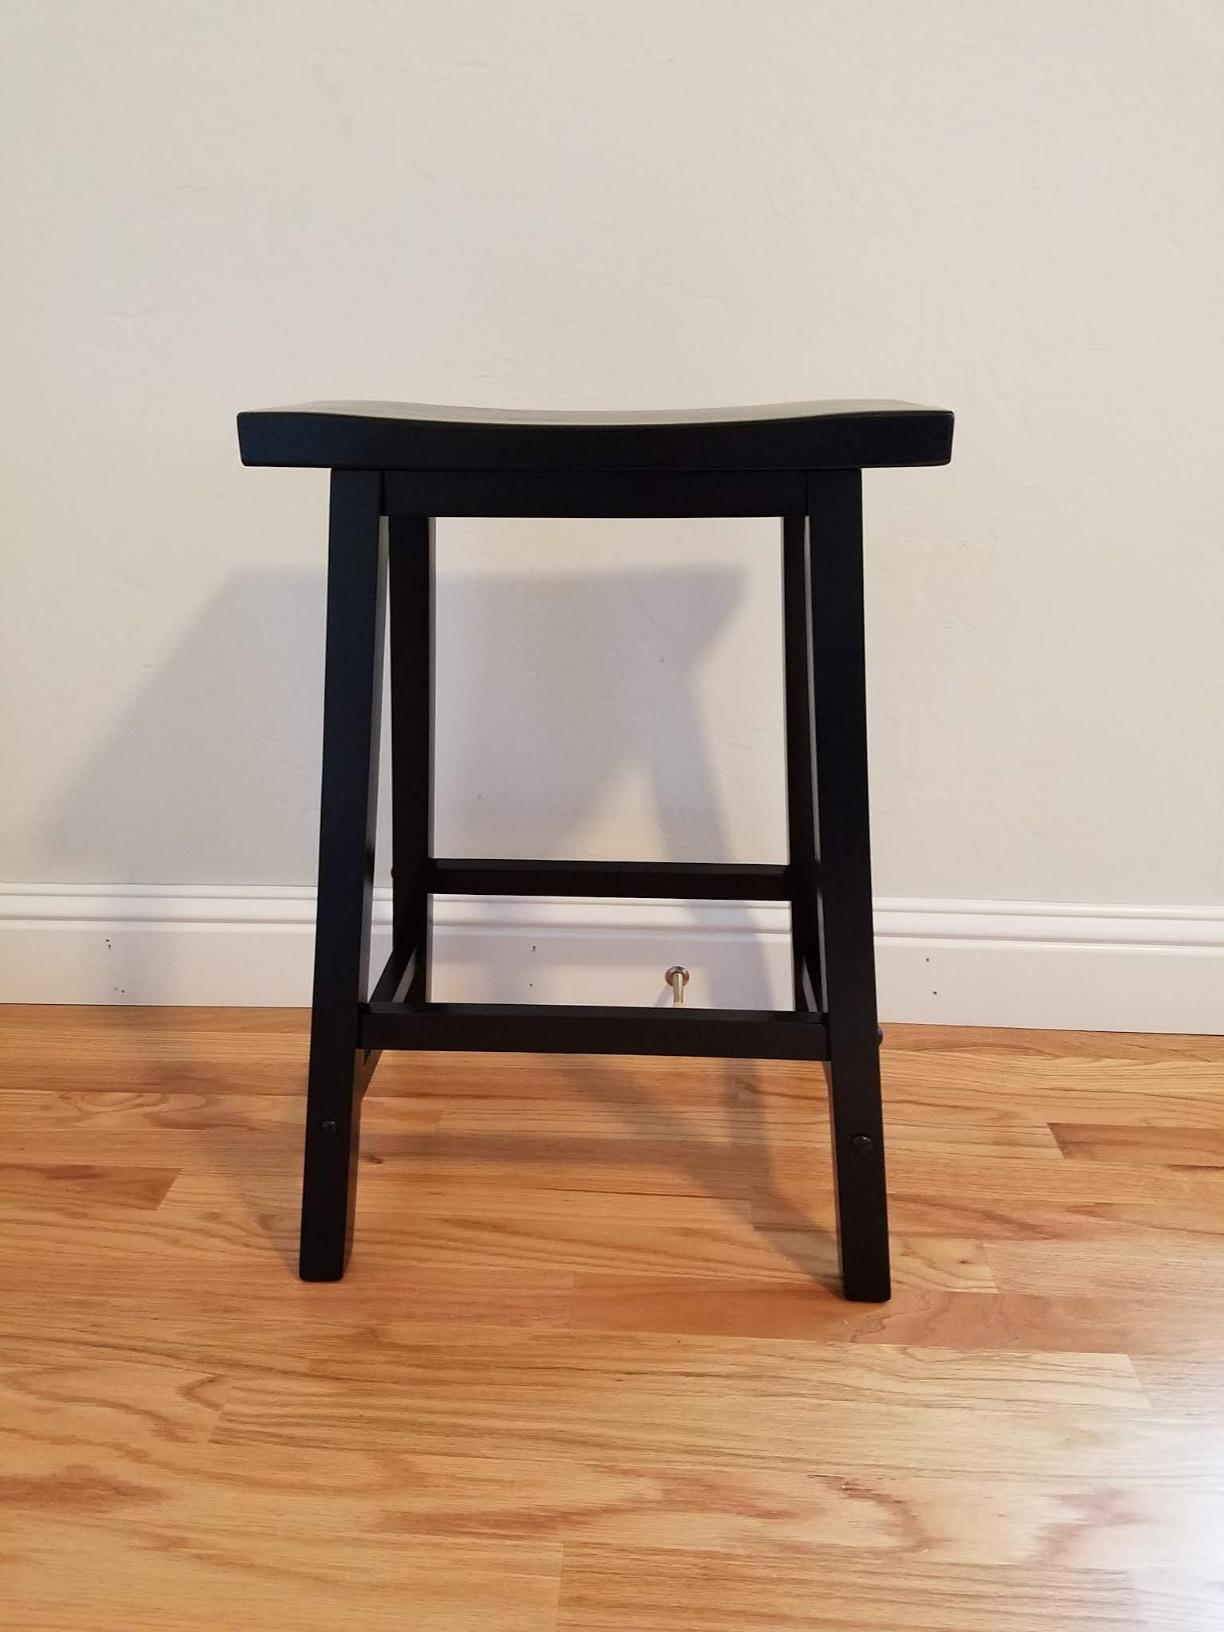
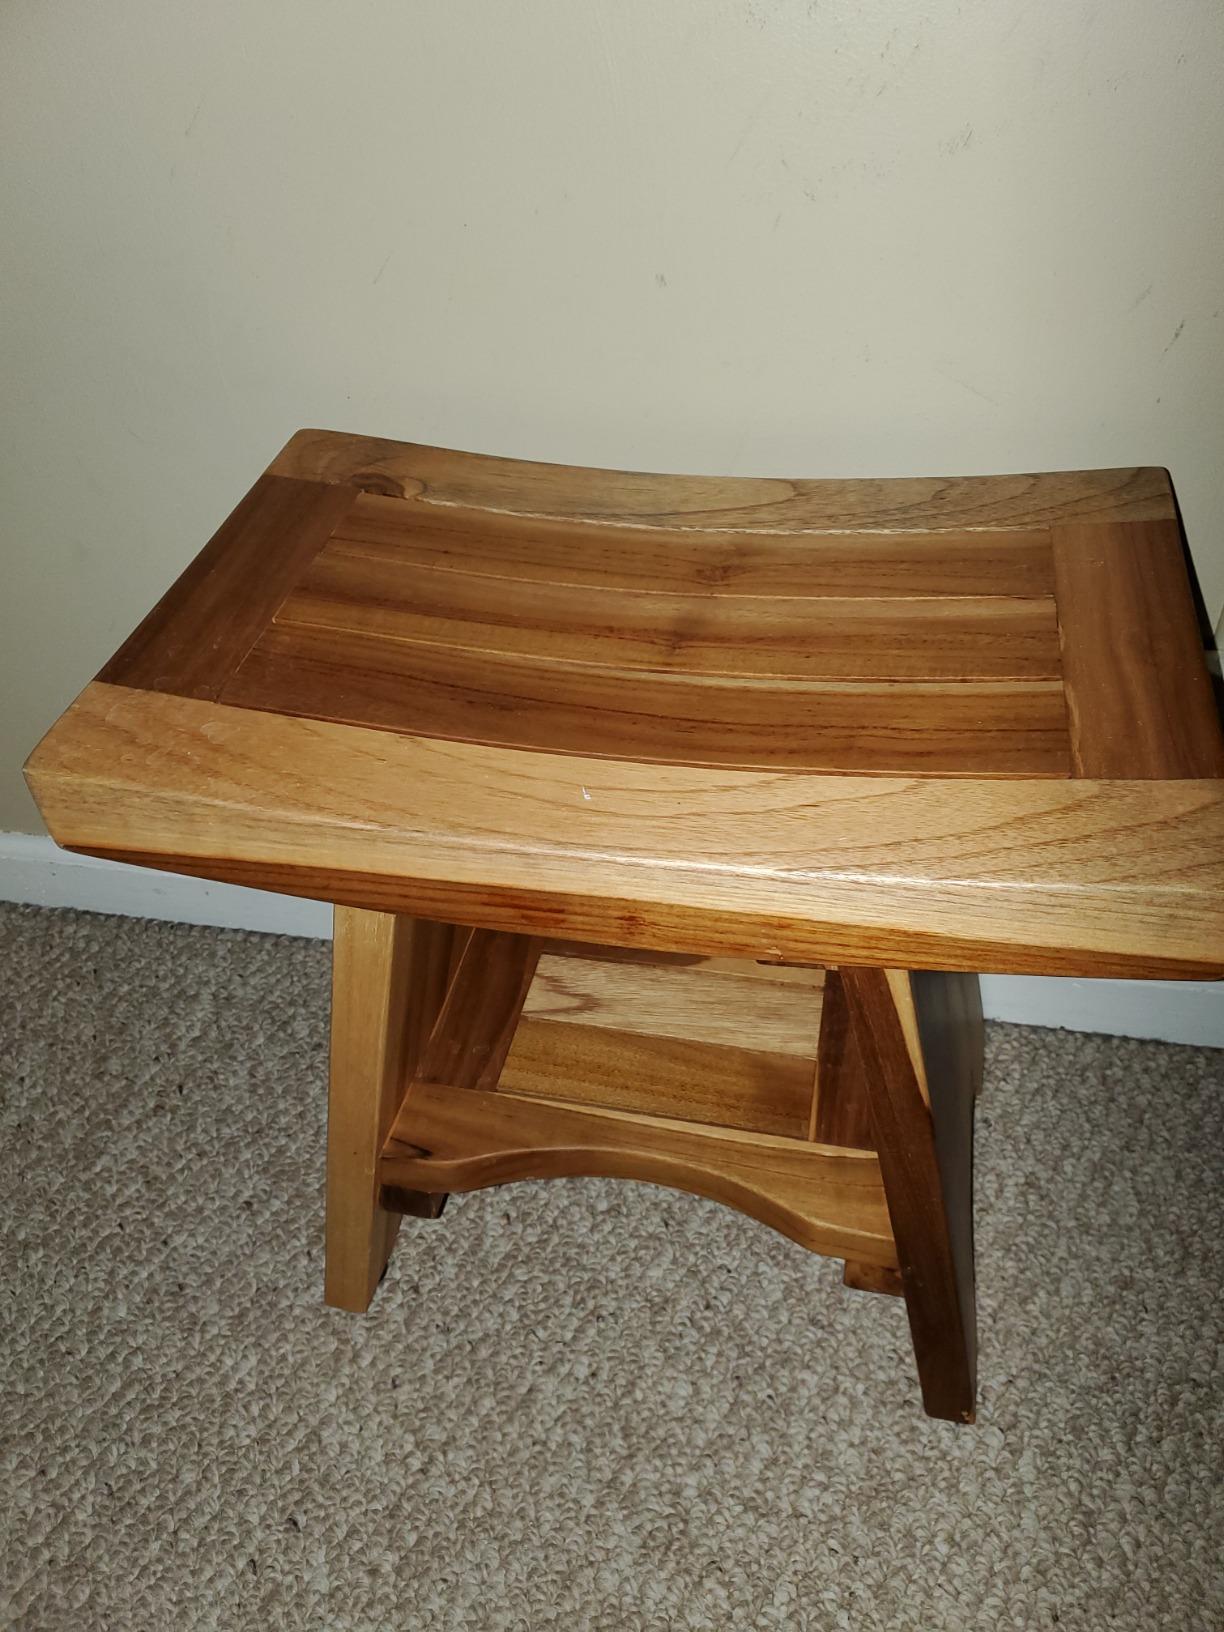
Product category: stool
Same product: no